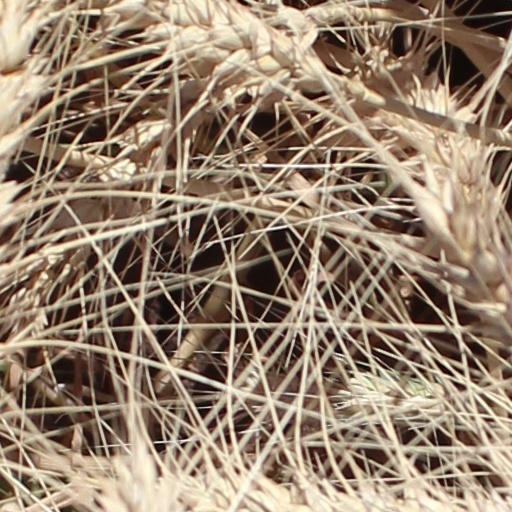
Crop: wheat